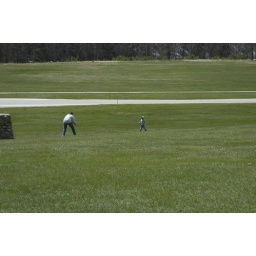
my boys playing in the field